Blaine Scully

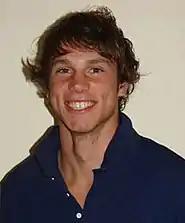
Scully headshot in 2009

Scully was born in Sacramento, California. He attended Jesuit High School in Sacramento, where he lettered in basketball, swimming, and water polo, and earned All-American honors in water polo and swimming.